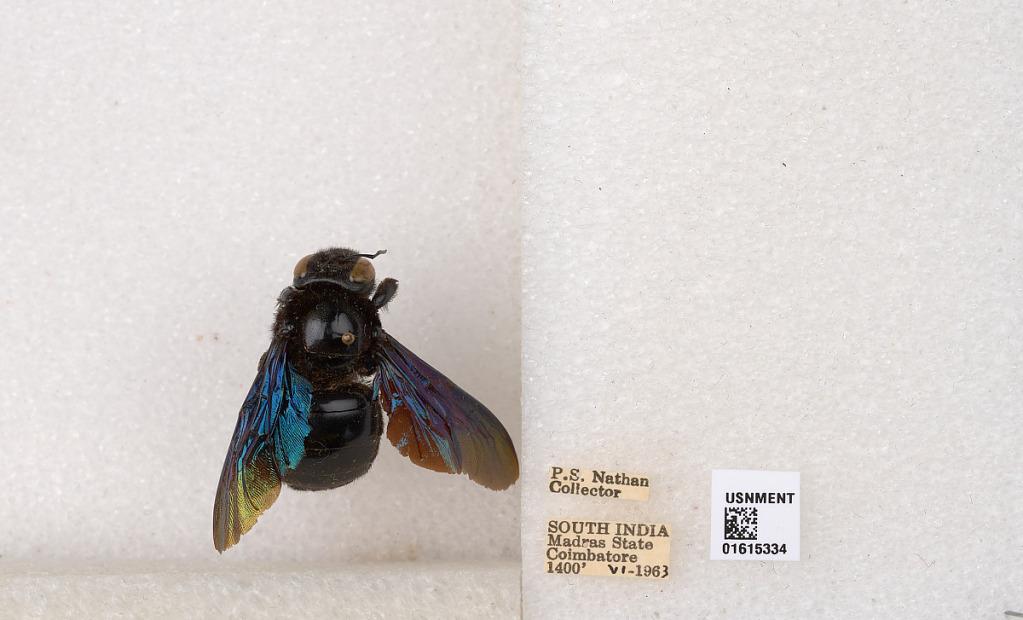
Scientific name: Xylocopa (Biluna) auripennis auripennis Lepeletier
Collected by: P. Nathan
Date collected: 1963-6-1
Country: India
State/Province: Tamil Nadu
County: Coimbatore
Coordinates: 10.9955, 76.9034